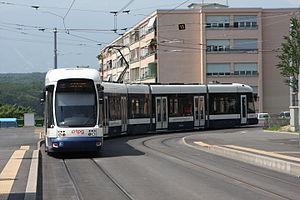
La ligne 12 du tramway de Genève est exploitée par les Transports publics genevois. Elle a été mise en service en 1862 et c'est la plus ancienne ligne de tramway d'Europe encore en activité.
En 150 ans d'existence, le tramway de Genève a vu son matériel roulant s'adapter aux époques et à l'évolution des technologies, mais aussi à la hausse croissante de sa fréquentation depuis la reconstruction du réseau entamée dans les années 1990. En 2018, quatre types de matériels circulent sur le réseau genevois, géré par les TPG, propriétaire de ces matériels.
Le tramway de Genève constitue un des trois réseaux de transport en commun de la ville de Genève et de son canton en Suisse. Il est mis en service en 1862 sous forme de tramway à traction hippomobile, remplacé en 1889 par la traction à vapeur puis en 1894 par la traction électrique. Jusqu'à la création de la Compagnie genevoise des tramways électriques en 1900, remplacée par les Transports publics genevois en 1977, le réseau était exploité par plusieurs compagnies. De par sa situation géographique, le réseau est transfrontalier et dessert le territoire français, en l’occurrence l'agglomération d'Annemasse.